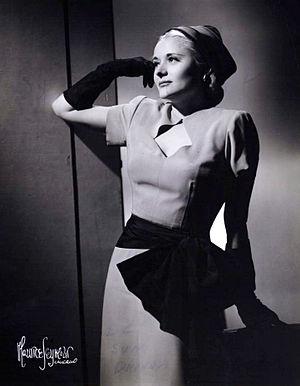
Betty Lawford est une actrice britannique, née à Londres le 1ᵉʳ février 1912, et morte à New York, aux États-Unis, le 20 novembre 1960.